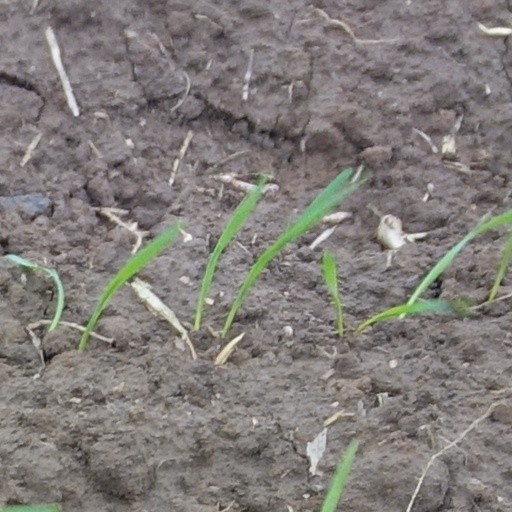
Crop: wheat